List of protected areas of Estonia

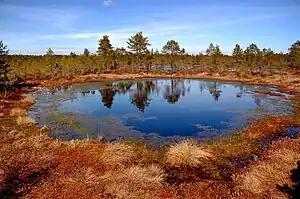
Viru bog in Lahemaa National Park

Protected areas in Estonia are national parks, nature reserves and landscape protection areas (nature parks).